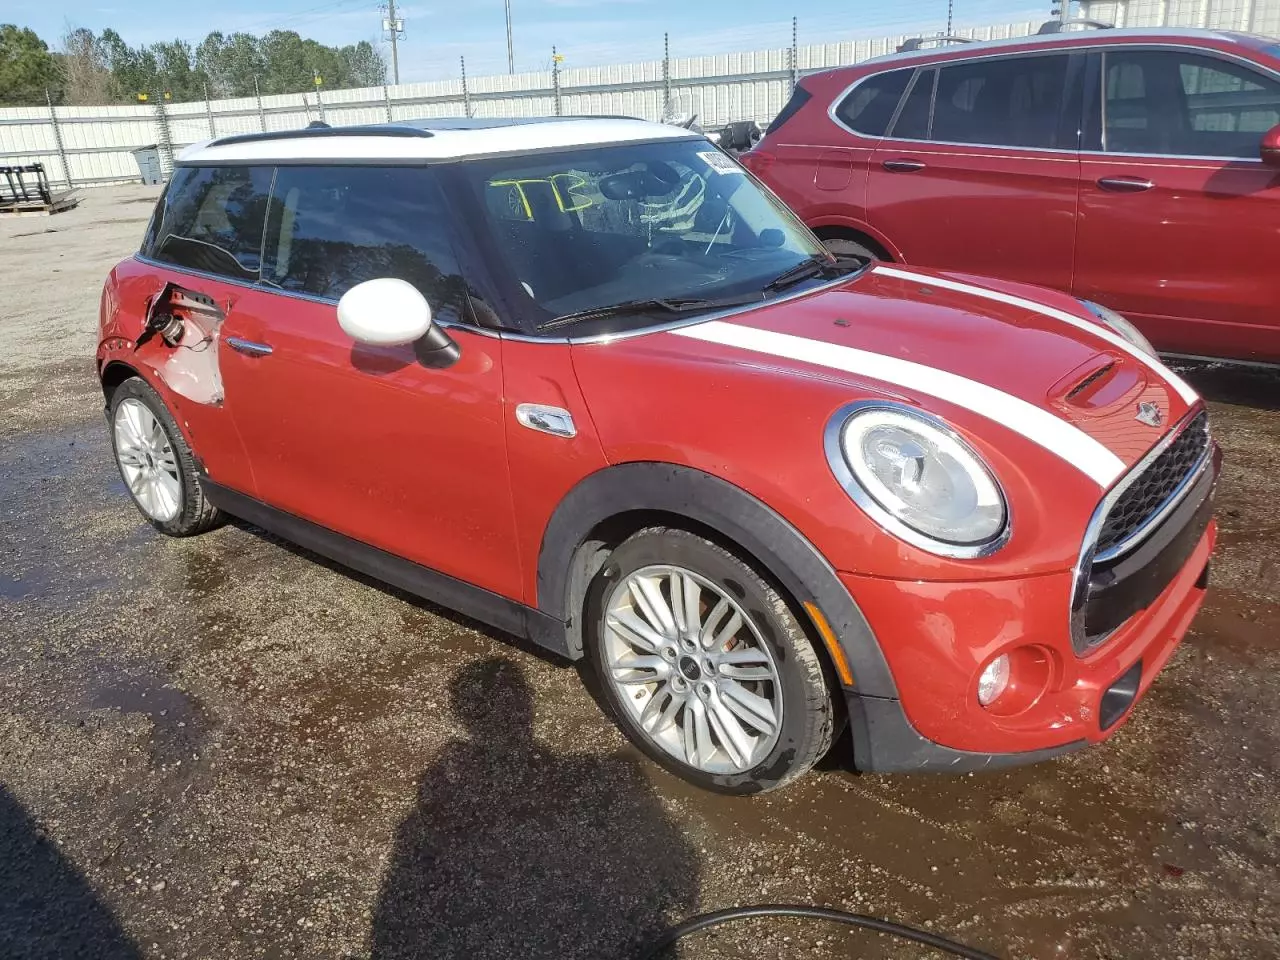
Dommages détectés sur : aile arrière droite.
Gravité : majeur